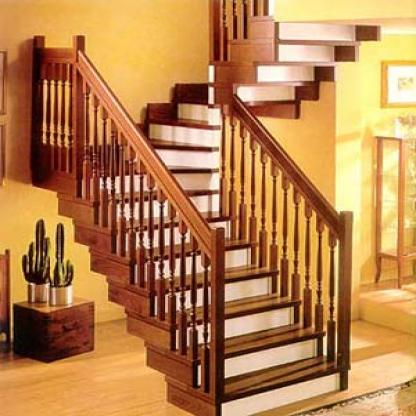
Scene: Indoor